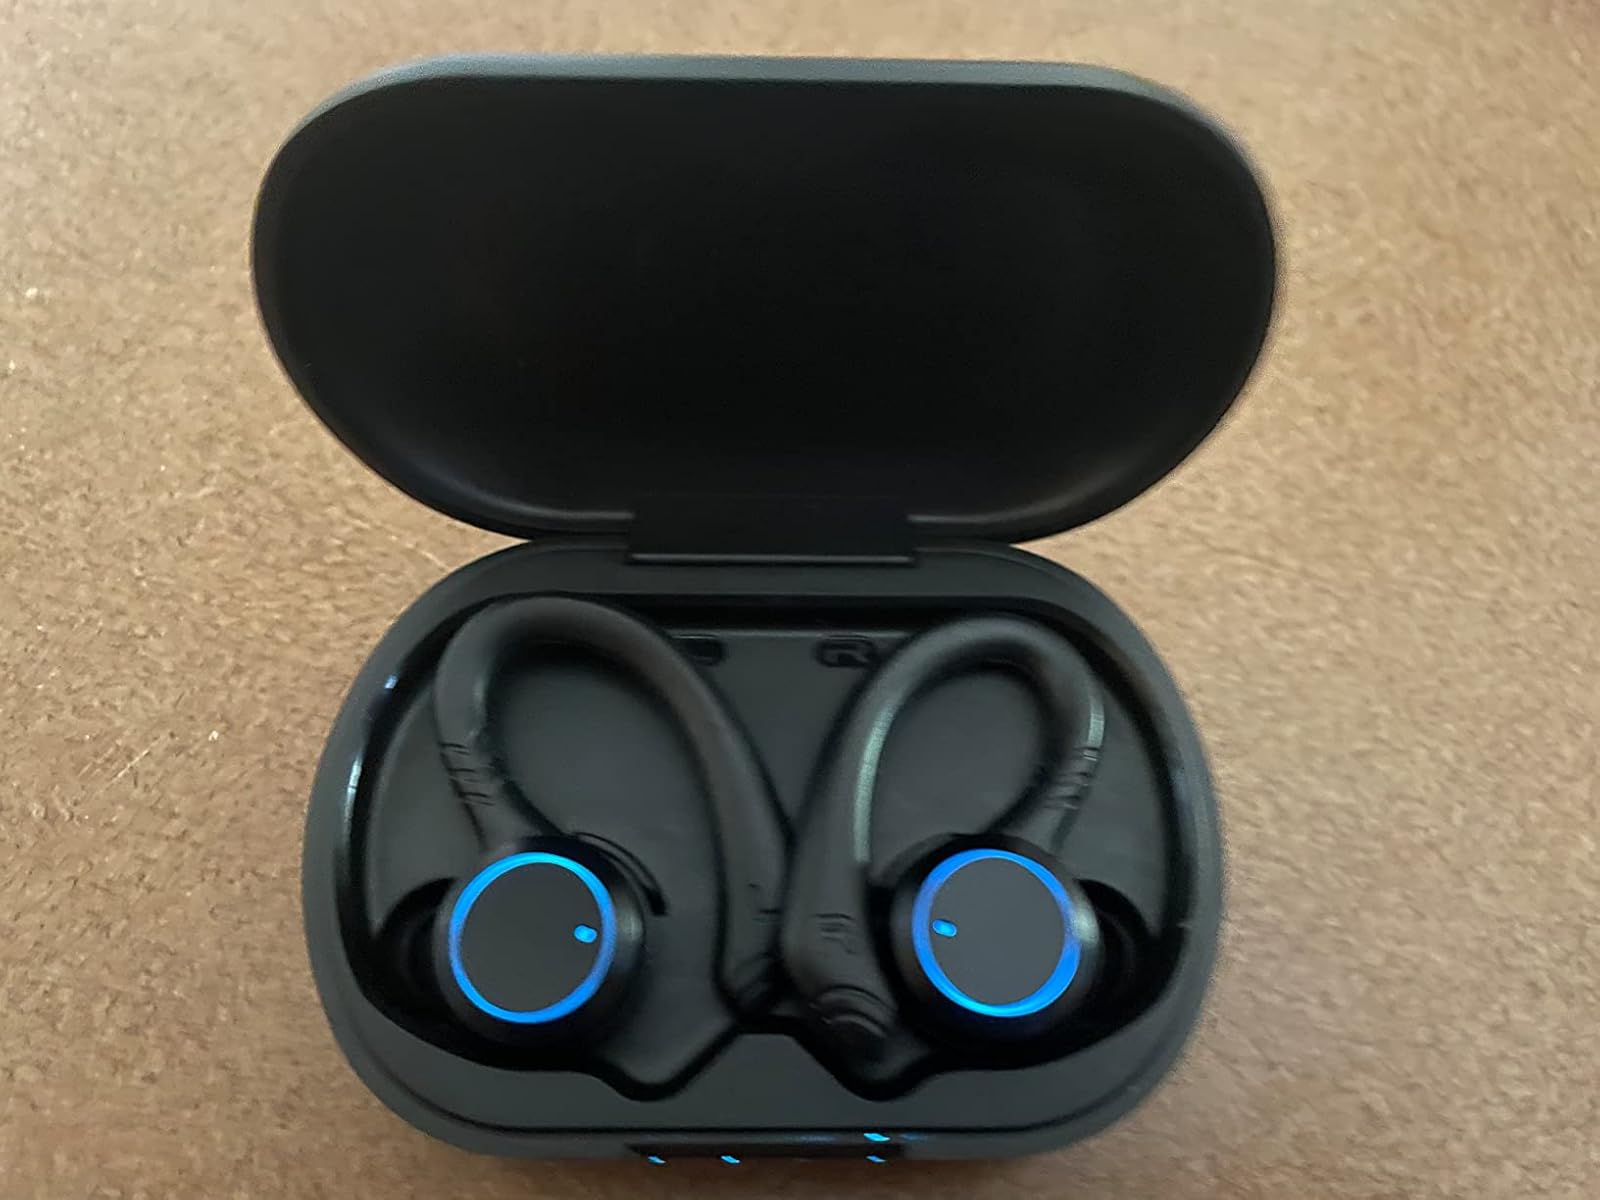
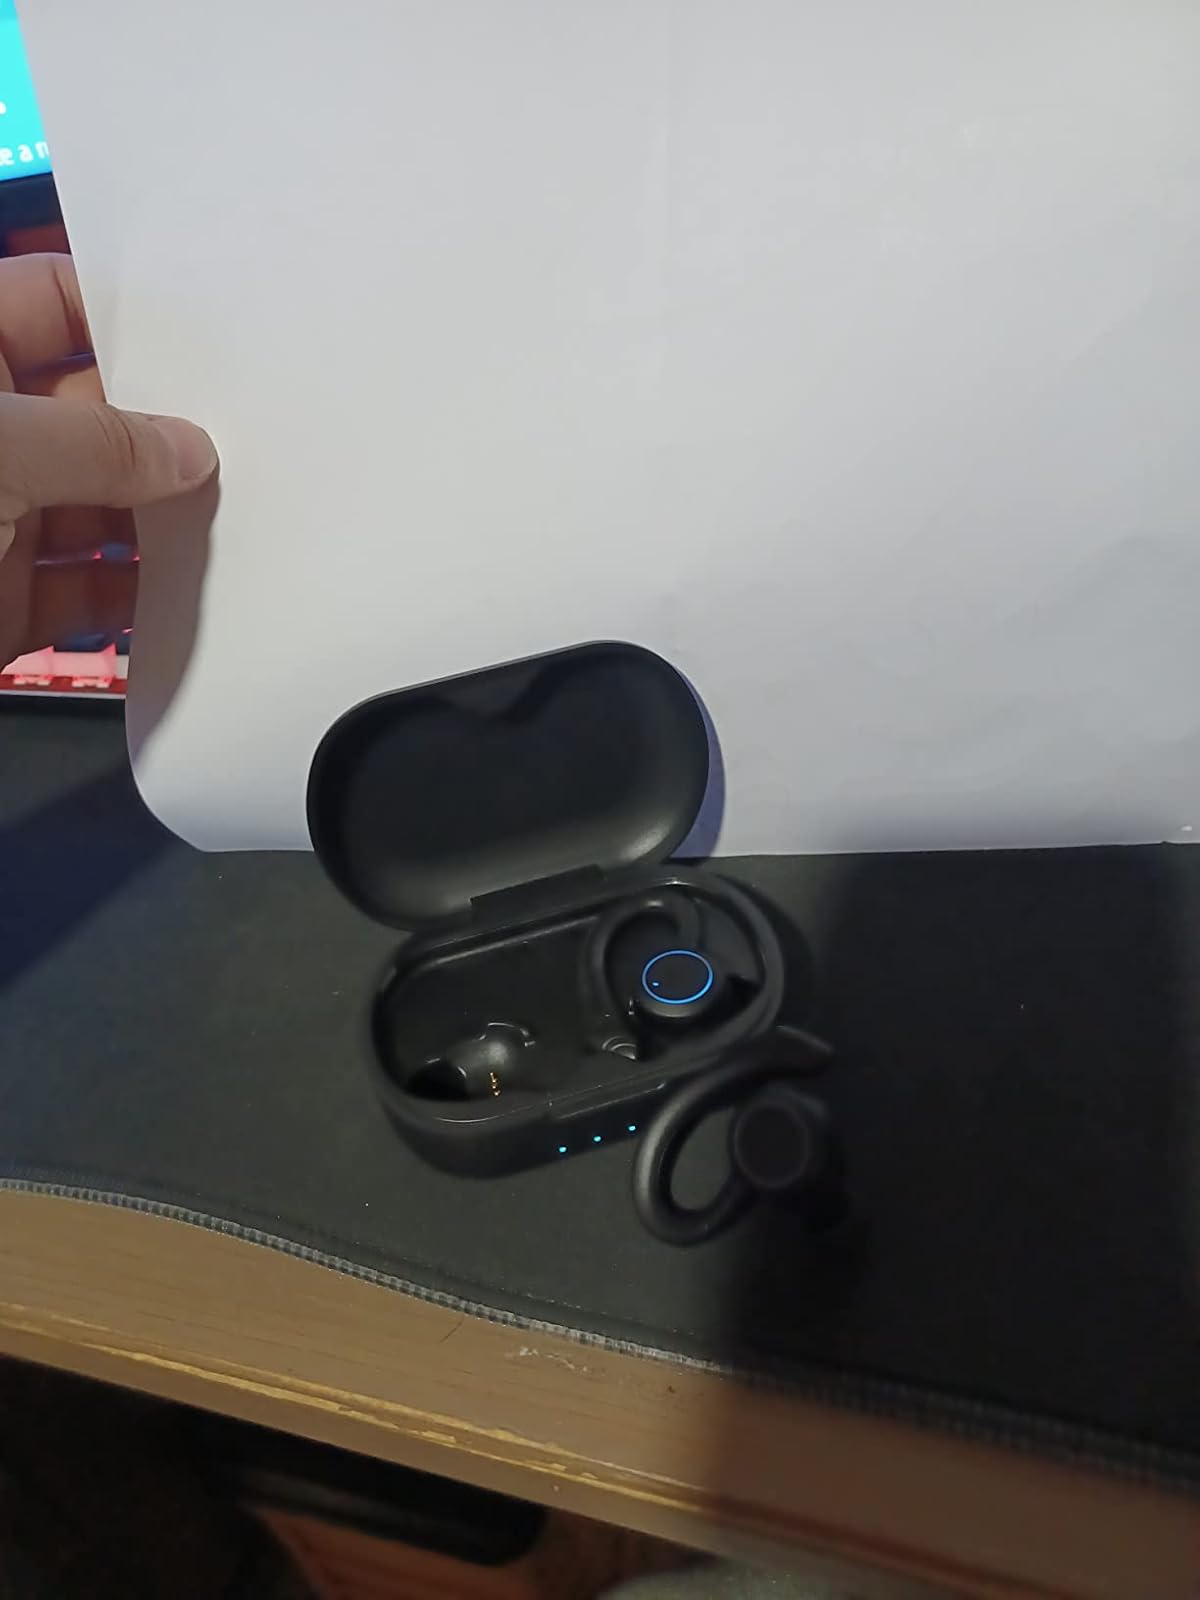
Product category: earbuds
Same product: yes